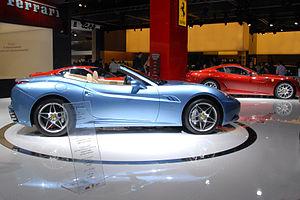
Ferrari California au Mondial de l'automobile 2008, Paris."
La Ferrari California est une voiture de sport du constructeur automobile italien Ferrari. Décapotable 2 portes, elle est présentée au Mondial de l'automobile de Paris de 2008 et produite de 2009 à 2017. Elle est équipée d'un Moteur V8 à 90° d'une cylindrée de 4,3 litres, à injection directe, développant 460 chevaux. C'est le premier modèle de type « coupé cabriolet » de la marque au cheval cabré.